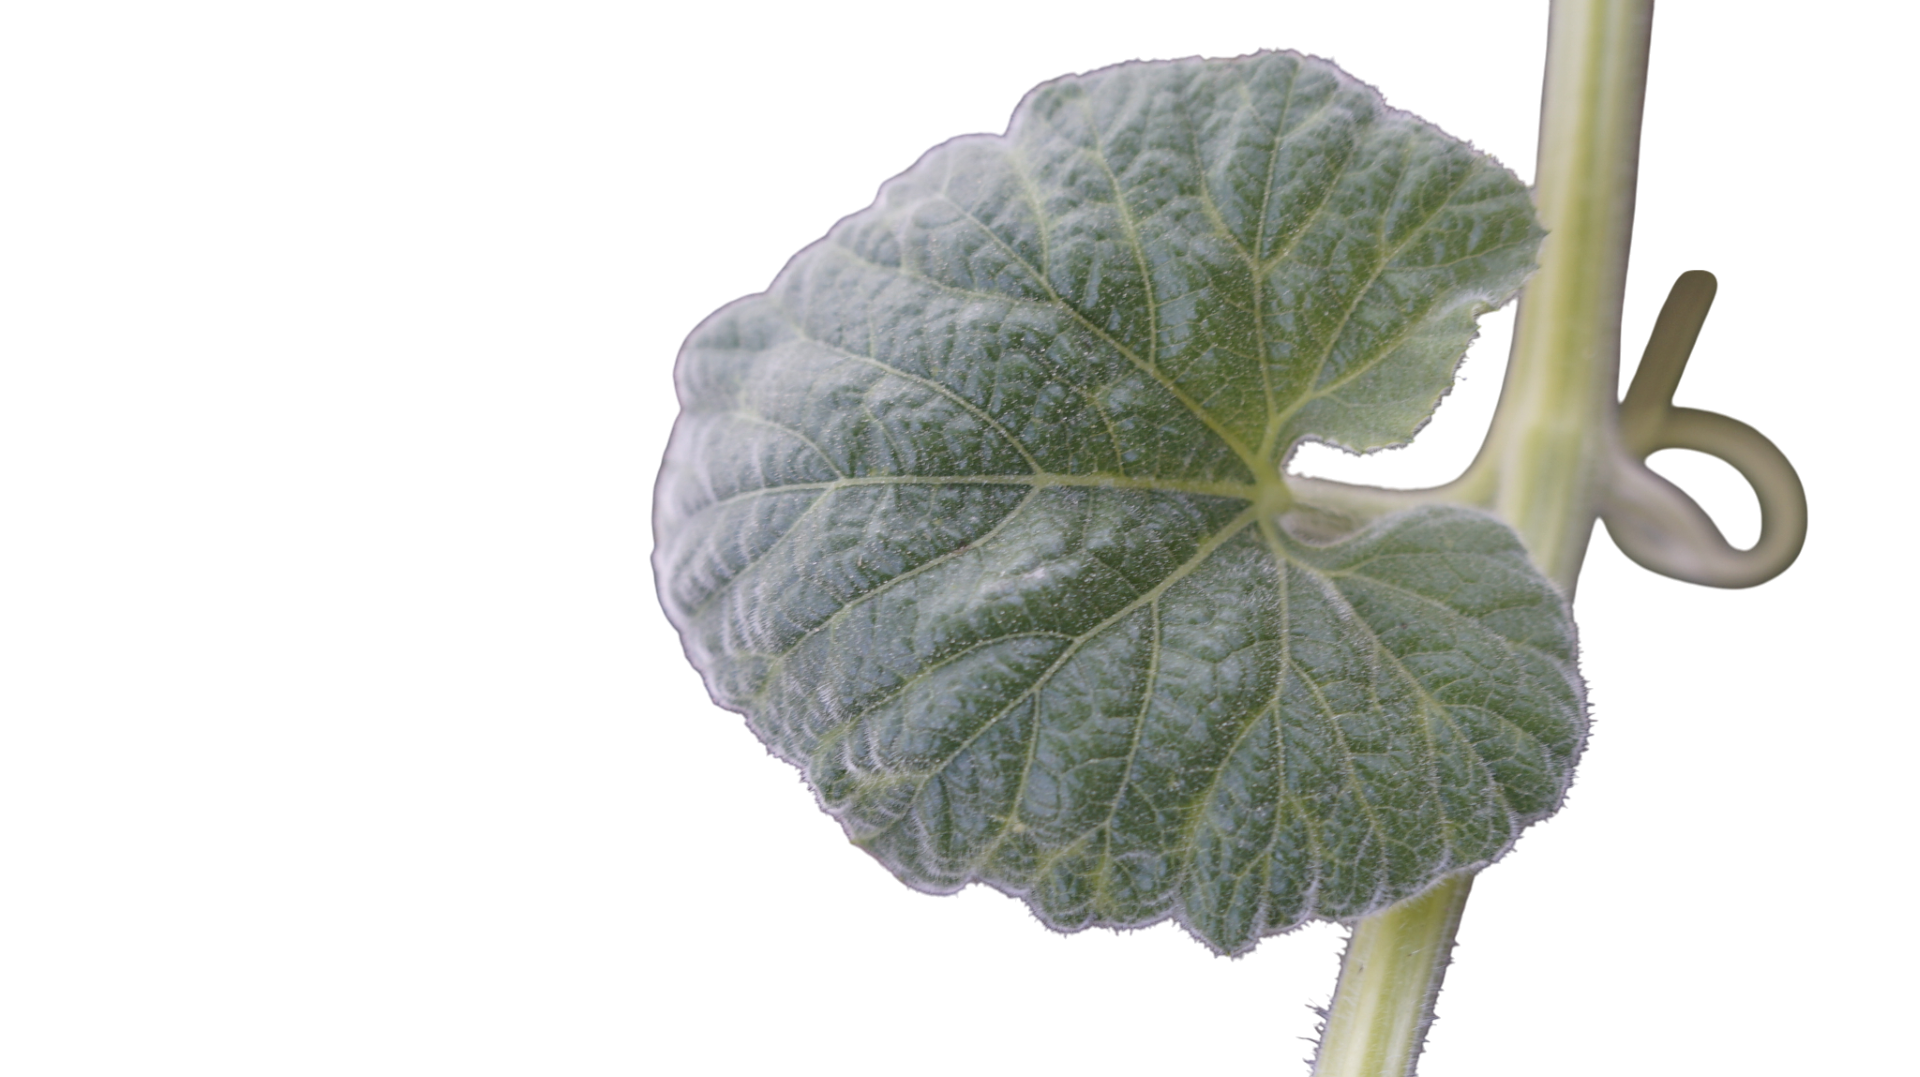
Crop: Bottle Gourd
Label: Healthy